Beekeeping

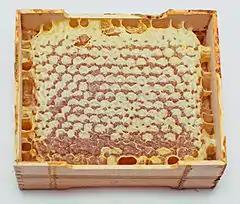
Honey-laden honeycomb in a wooden frame

Before the invention of the movable comb hive, the harvesting of honey frequently resulted in the destruction of the whole colony. The wild hive was broken into using smoke to quieten the bees. The honeycombs were pulled out and either immediately eaten whole or crushed, along with the eggs, larvae, and honey they held. A sieve or basket was used to separate the liquid honey from the demolished brood nest. In medieval times in northern Europe, although skeps and other containers were made to house bees, the honey and wax were still extracted after the bee colony was killed. This was usually accomplished by using burning sulfur to suffocate the colony without harming the honey within. It was impossible to replace old, dark-brown brood comb in which larval bees are constricted by layers of shed pupal skins.